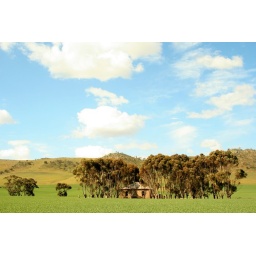
little house in the trees